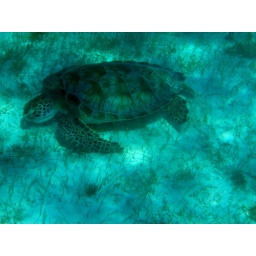
Sea Turtle chillin' in a sea grass bed near Waterlemon Cay.